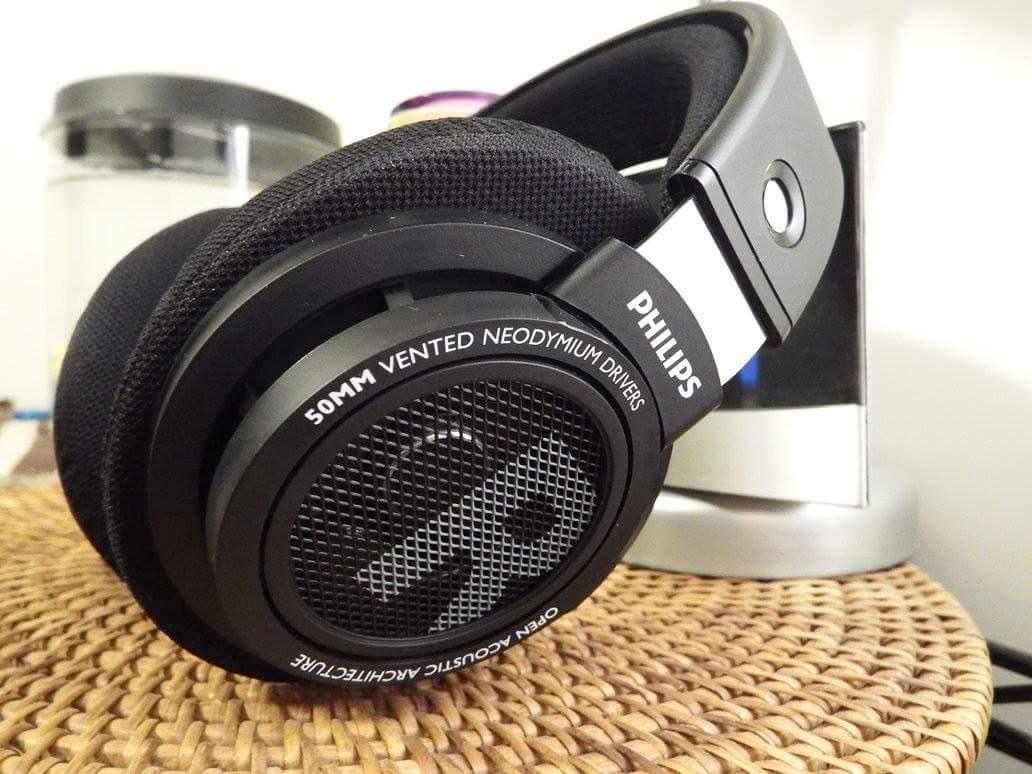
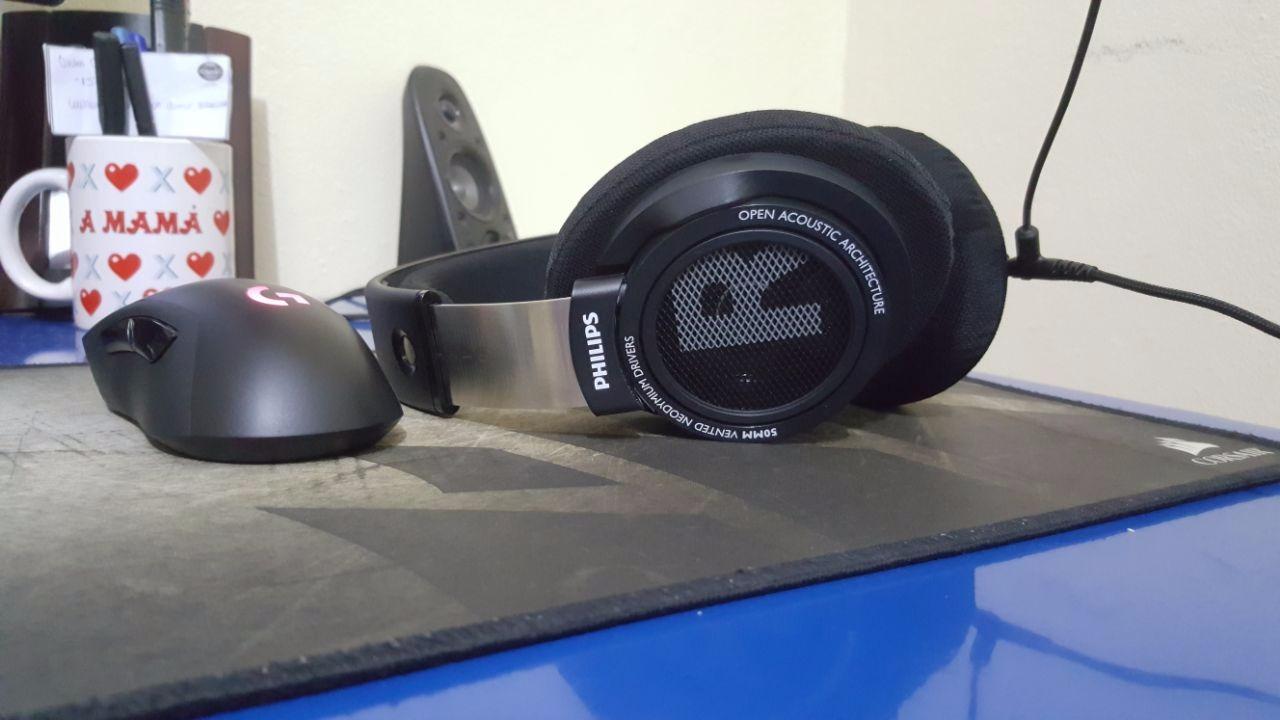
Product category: headphones
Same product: yes